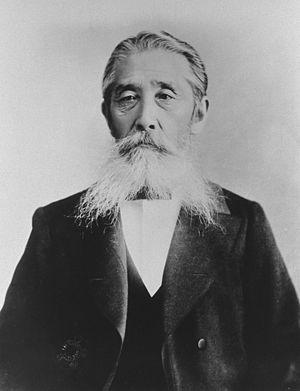
Itagaki Taisuke, est un homme politique japonais à la tête du Mouvement pour la liberté et les droits du peuple, qui finit par devenir le premier parti politique japonais.